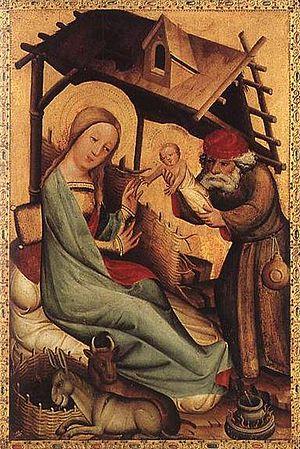
Maître Bertram, né vers 1340 à, ou près de Minden en principauté épiscopale de Minden, et mort en 1414 ou 1415 à Hambourg, est l'un des peintres les plus représentatifs du gothique allemand de la fin du XIVᵉ siècle et du début du XVᵉ siècle, assurant la transition vers le style gothique international.